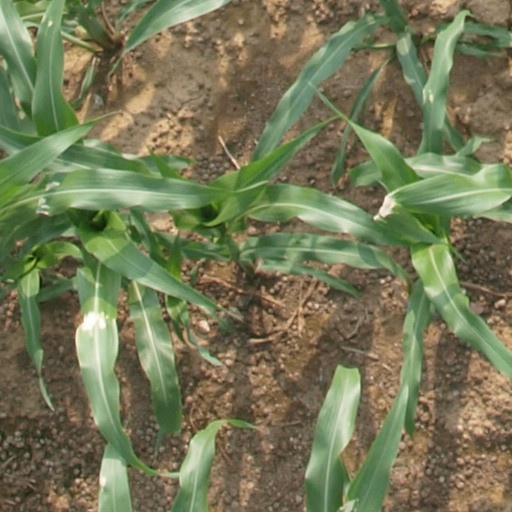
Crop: maize; corn